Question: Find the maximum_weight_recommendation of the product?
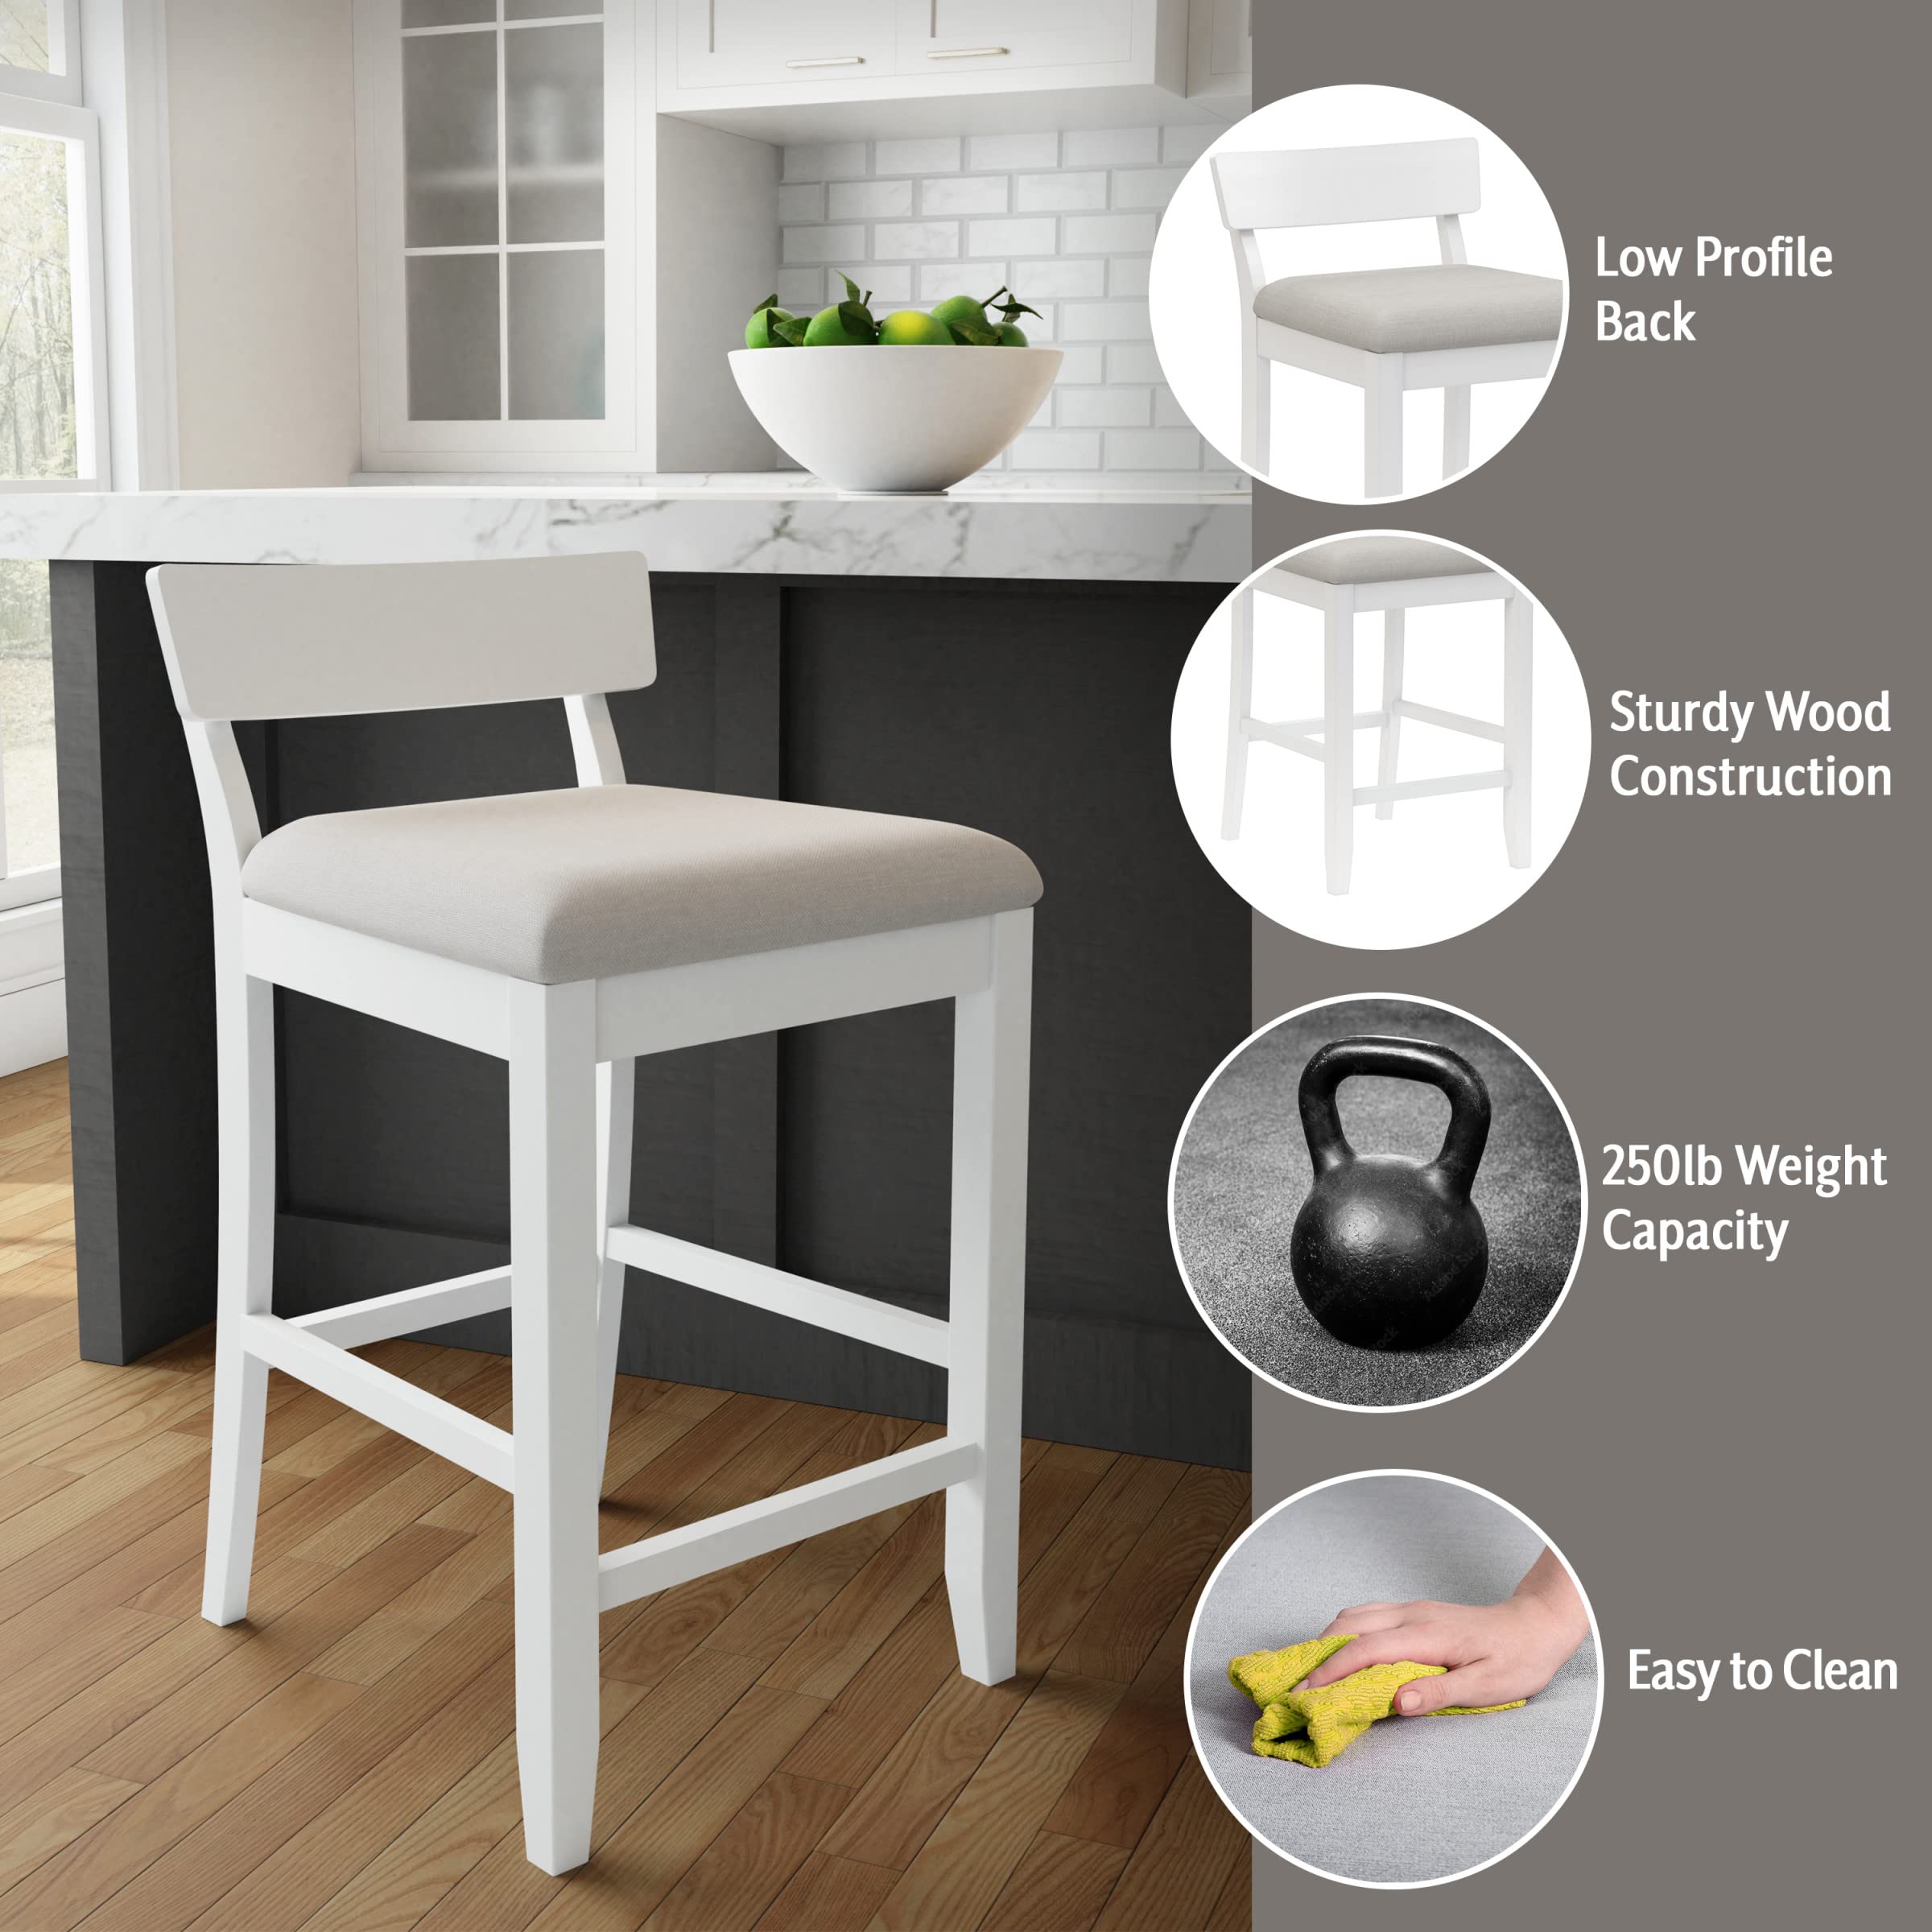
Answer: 250 pound